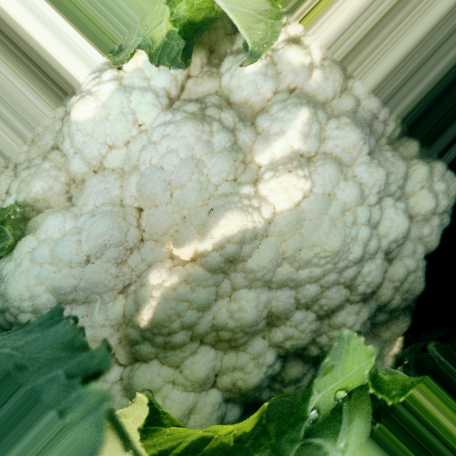
Label: Disease Free